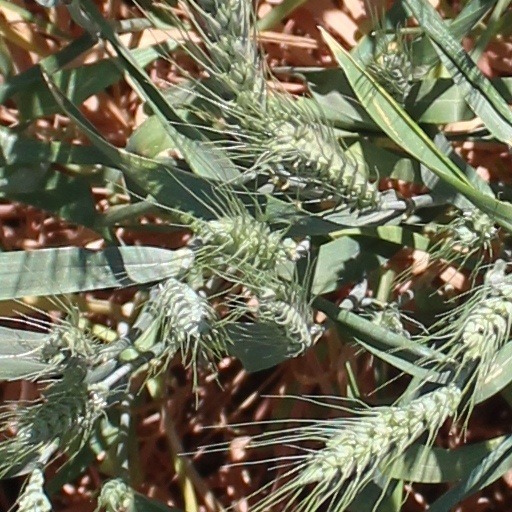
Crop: wheat